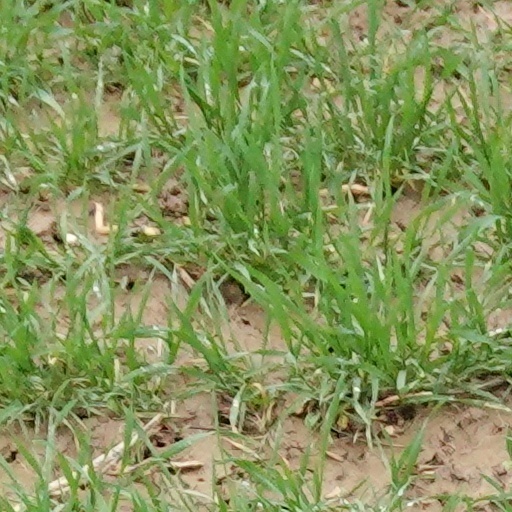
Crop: wheat